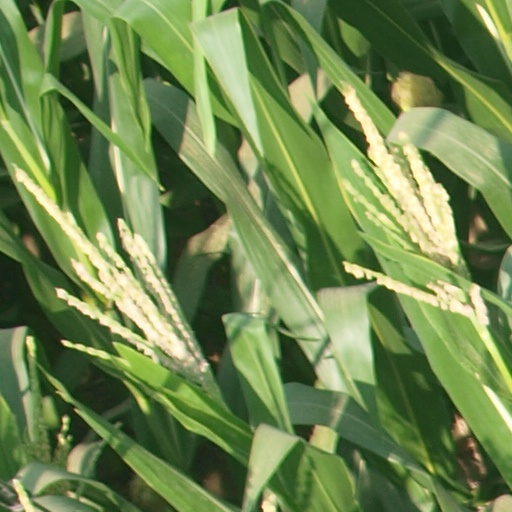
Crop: maize; corn